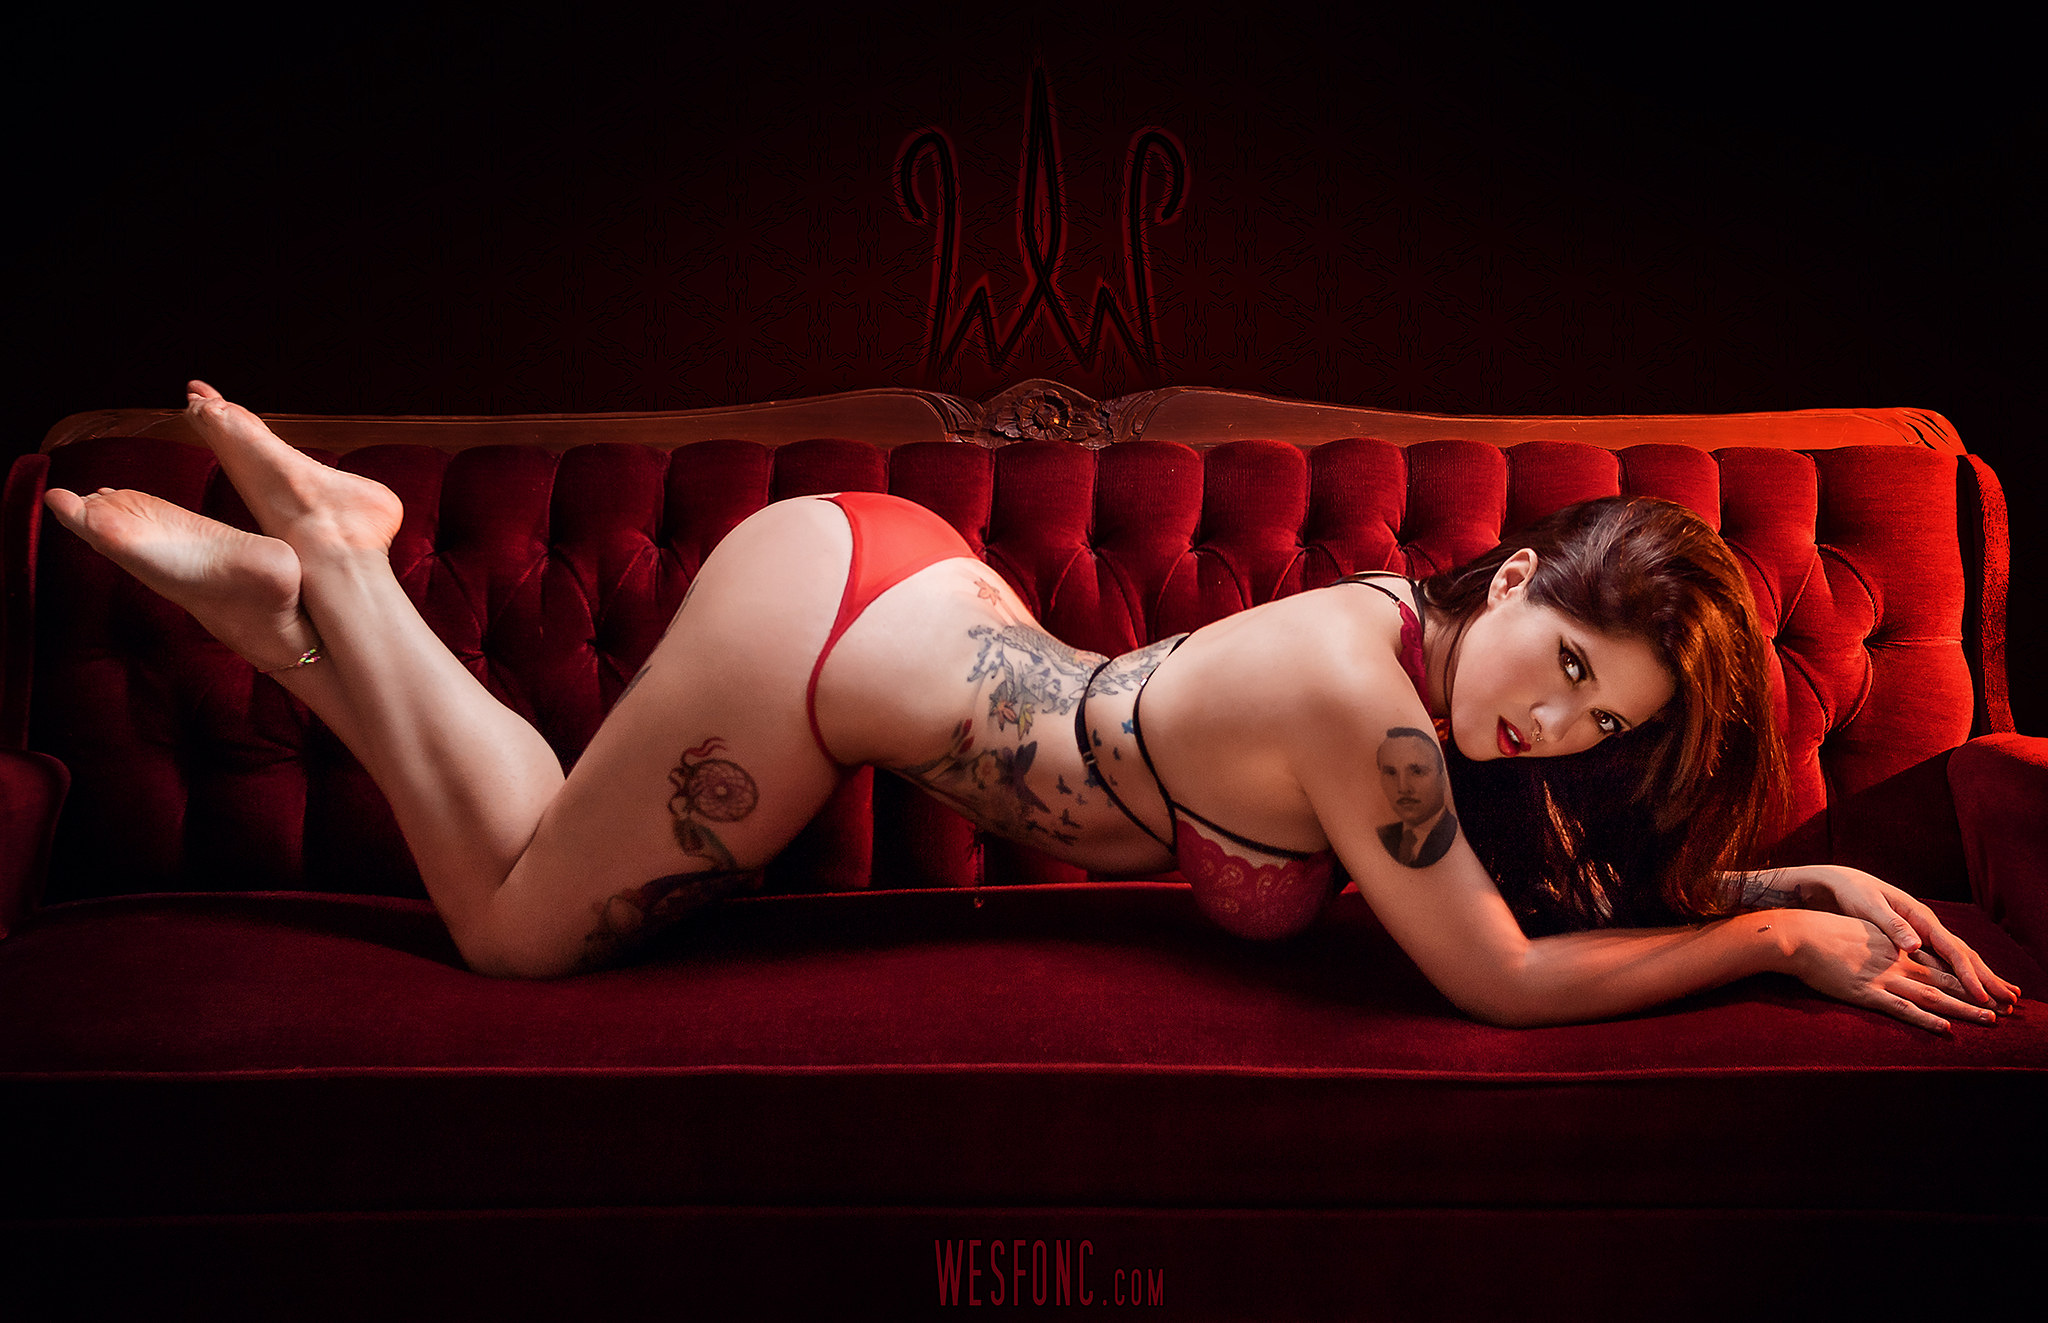
legs, feet, pantyhose, stockings, tights, tattoos, lingerie, beauty, undergarment, model, leg, girl, human body, fetish model, muscle, computer wallpaper, agent provocateur, organ, hand, thigh, darkness, flesh